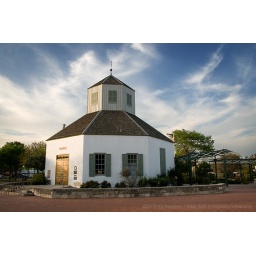
A building in the market square in Fredericksburg, Texas.